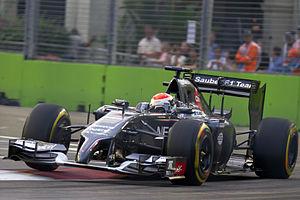
Le Grand Prix automobile de Singapour 2014, disputé le 21 septembre 2014 sur le Circuit urbain de Singapour, est la 911ᵉ épreuve du championnat du monde de Formule 1 courue depuis 1950. Il s'agit de la septième édition du Grand Prix de Singapour comptant pour le championnat du monde de Formule 1, et de la quatorzième manche du championnat 2014. Il présente la particularité, depuis sa première édition en 2008, de se disputer en nocturne.